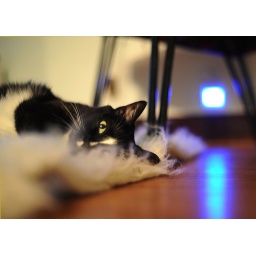
My cat Kitty chillin' on the shag rug in front of the chair and night light..... Kitty's the best!